Keirra Trompf

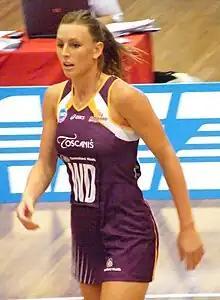

Keirra Trompf (born 16 September 1985 in Warrnambool, Australia) is a former Australian netball player in the ANZ Championship, playing for the Queensland Firebirds.